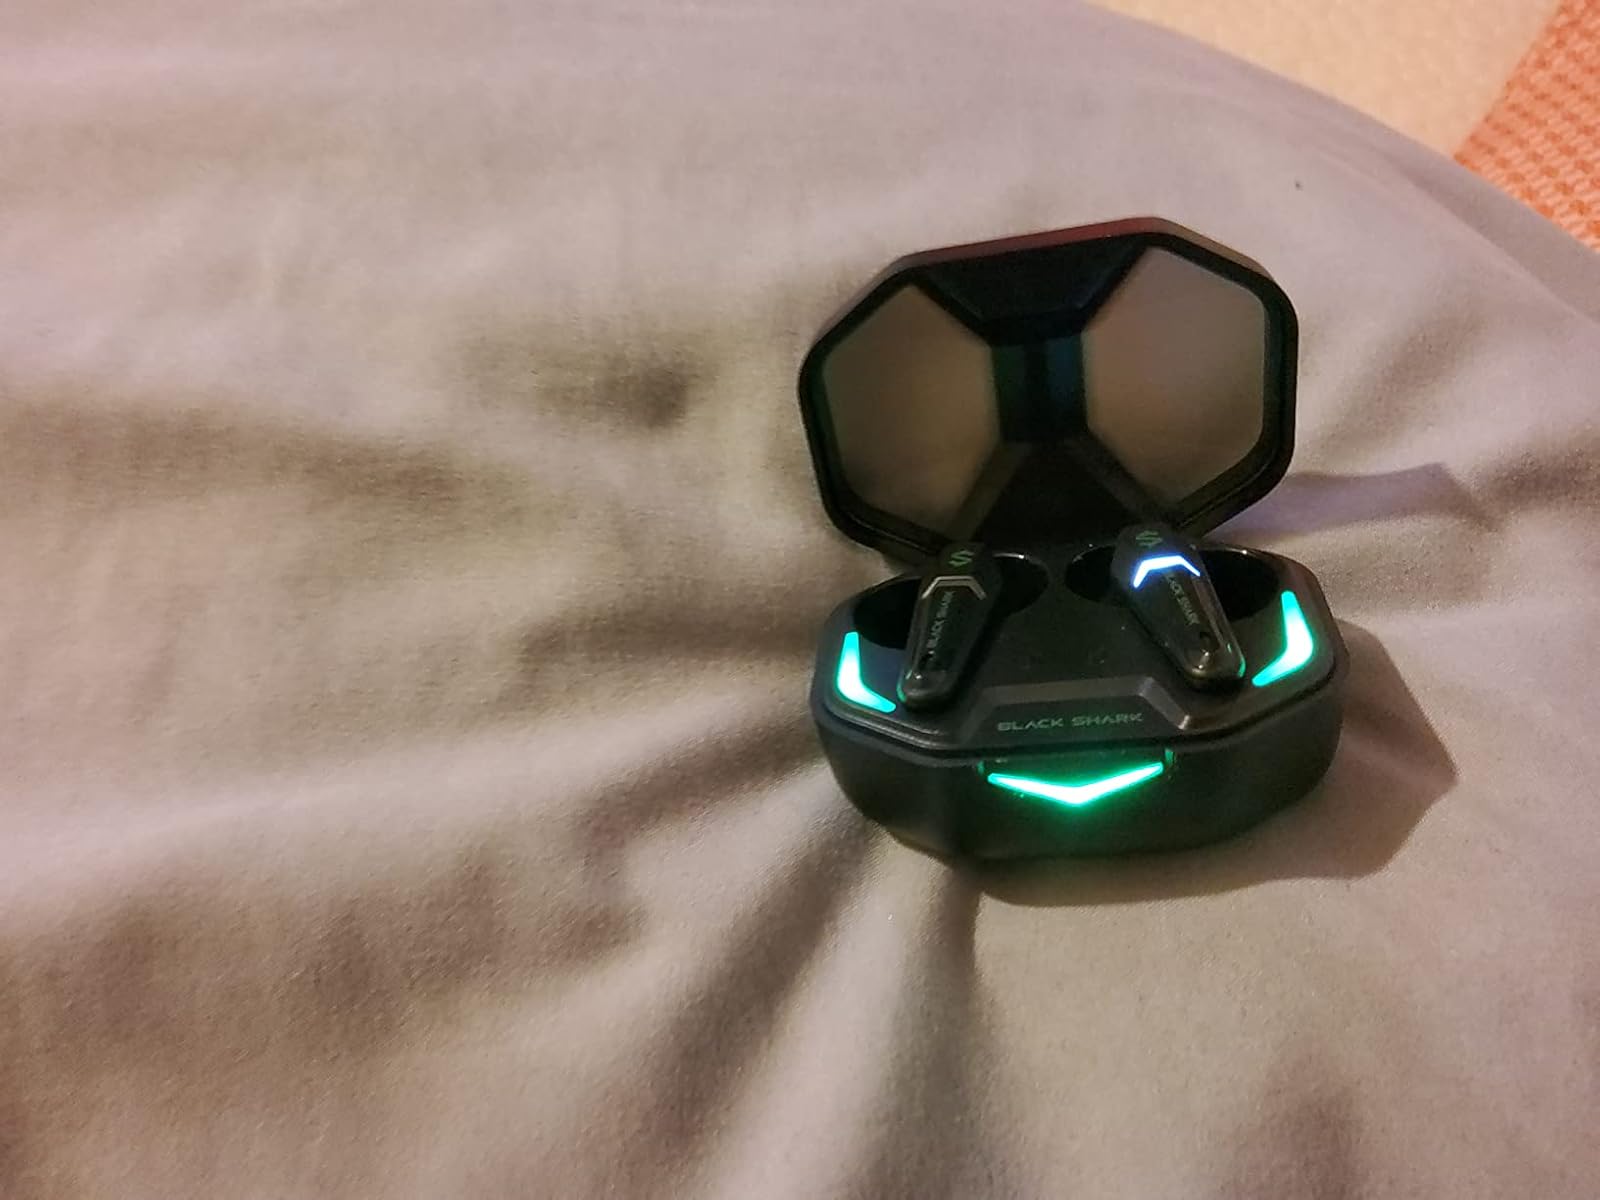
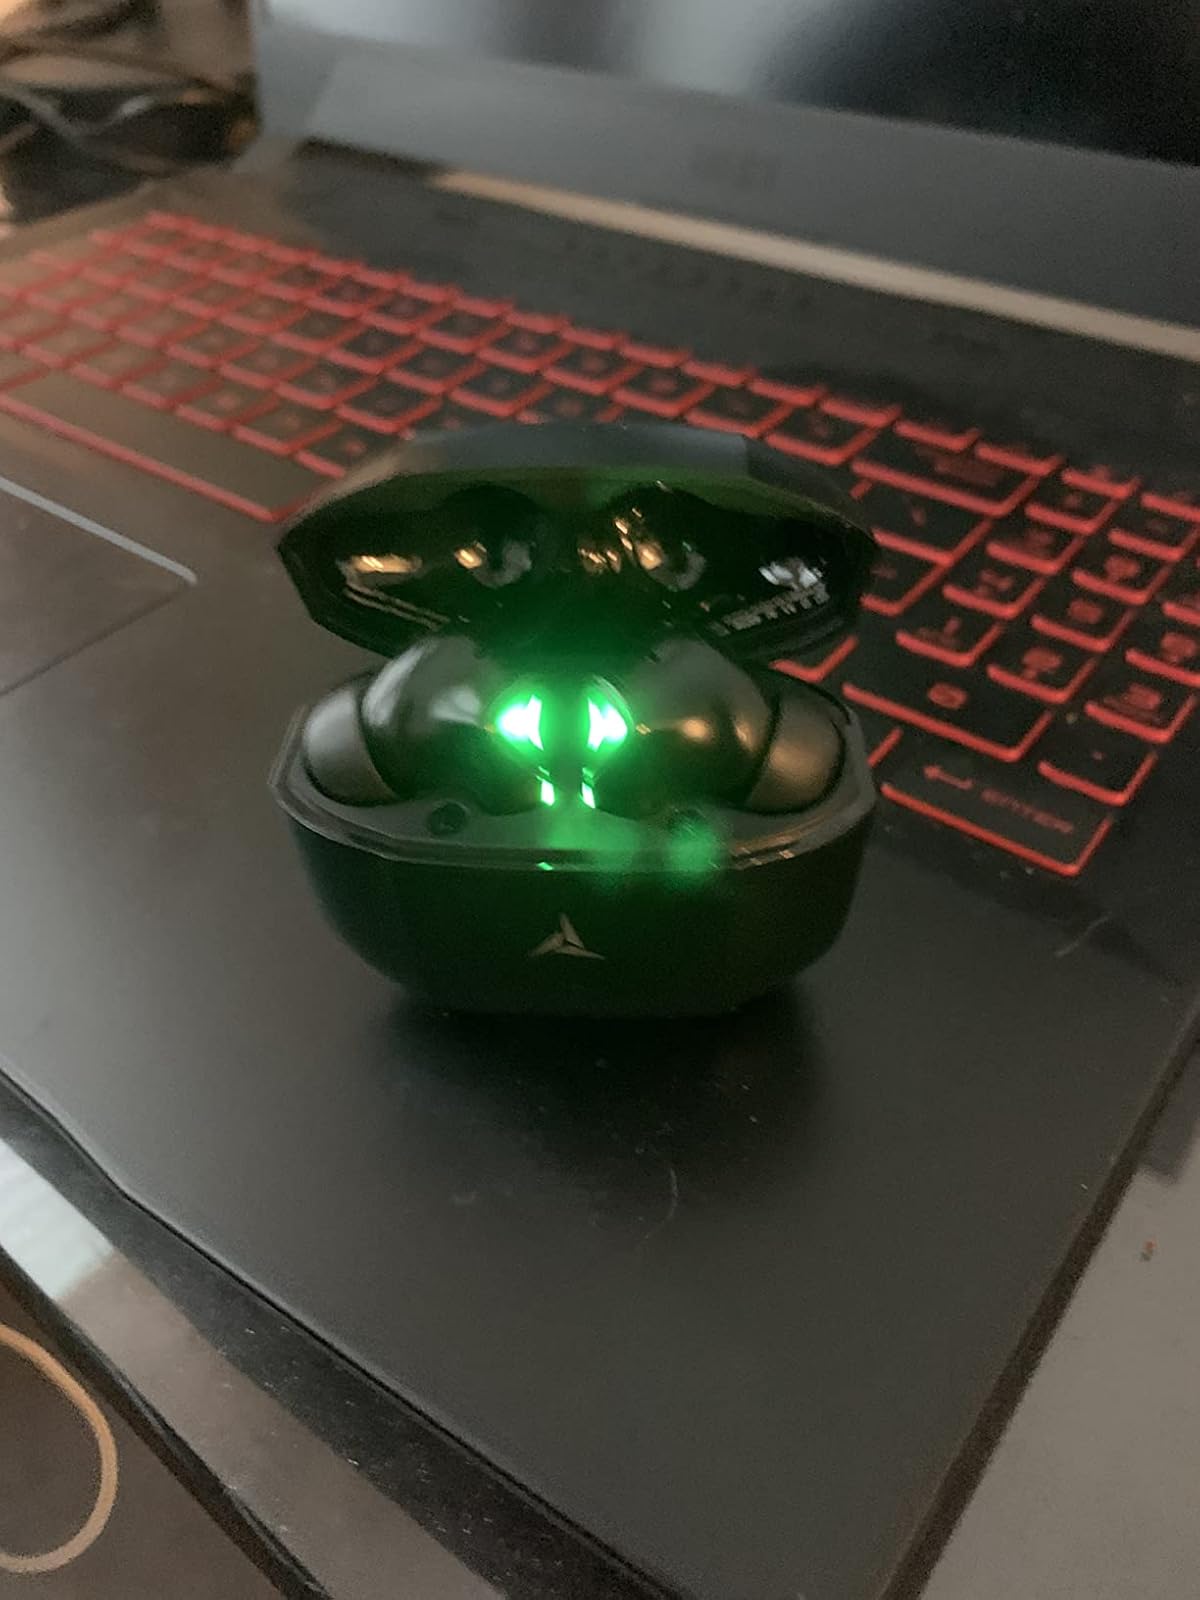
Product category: earbuds
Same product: no